Megan Washington

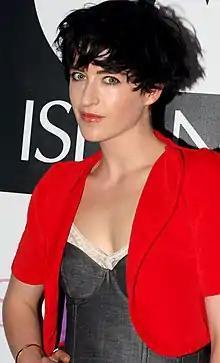
Washington in 2012

Megan Alexanda Washington (born 7 January 1986) is an Australian musician, songwriter and voice actor who has worked mononymously as Washington. Originally performing jazz music, her style shifted to indie pop and alternative rock. She has released four studio albums, "I Believe You Liar" (July 2010), "There There" (September 2014), "Batflowers" (August 2020), and "Hot Fuss" (2022). Both "I Believe You Liar" and "There There" reached the top 5 on the ARIA Albums Chart and "Batflowers" peaked in the top 25. Outside of music, she has become a screenwriter and film producer. She also voices primary school teacher Calypso in the animated series "Bluey".